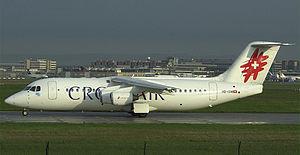
Le vol Crossair 3597 était un vol entre Berlin en Allemagne et Zurich en Suisse, s'étant déroulé le 24 novembre 2001. L'appareil, un Avro 146 immatriculé « HB-IXM », de la compagnie aérienne suisse Crossair, s'est écrasé sur une montagne près du village de Bassersdorf, non loin de l'aéroport international de Zurich, lors de la phase d'approche pour l'atterrissage.